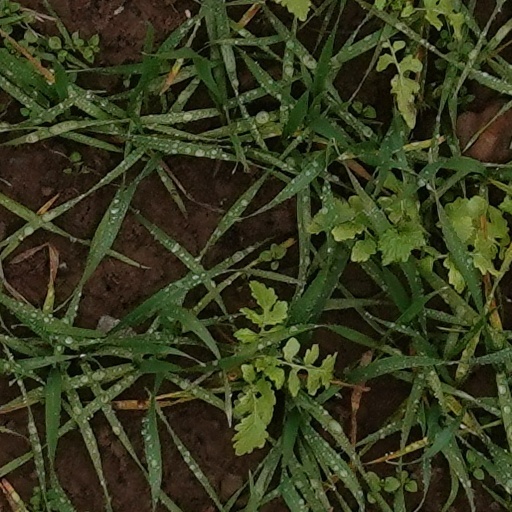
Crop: wheat